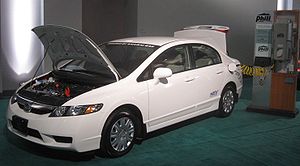
Honda Civic / GX NGV (CNG)
Honda Civic er en lille mellemklassebil fra bil- og motorcykelfabrikanten Honda. Bilen kom første gang på markedet i 1972 og bygges i dag i niende modelgeneration.